The Gray Ghost (serial)

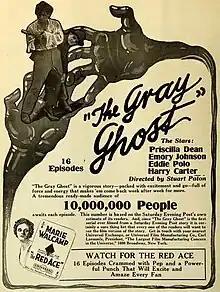
Film advertisement

The Gray Ghost is a 1917 American crime-drama film serial directed by Stuart Paton. It is presumed to be lost.